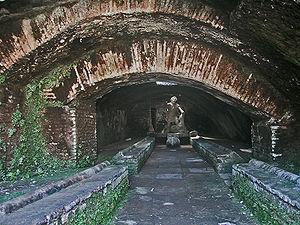
Maithræum des Thermes de Mithra (Mitreo delle Terme del Mitra), vu du nord (regio I, insula XVII). Ostia Antica, Italy.
Ostie était le port de la Rome antique, situé à l'embouchure du Tibre, à 35 km au sud-ouest de Rome.
Mithra ou Mithras est originellement un dieu indo-iranien, fils d'Anahita. Son culte connut un important développement dans la Rome antique aux IIᵉ et IIIᵉ siècles de notre ère.
Un mithraeum est un sanctuaire du culte de Mithra, un culte d'origine orientale qui connaît une grande diffusion dans l'Empire romain au IIᵉ siècle, et voit se multiplier ce type d'édifices dans toutes les provinces, particulièrement sur les frontières en raison de sa popularité chez les soldats. Le mithraeum se caractérise par une forme architecturale particulière étroitement liée au mythe de cette divinité indo-iranienne : le symbolisme de la grotte y est déterminant, et contribue à l'atmosphère mystérieuse de ce culte initiatique aussi bien qu'à l'attente de surnaturel qui la caractérise.